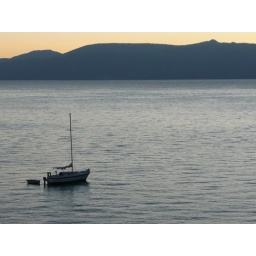
Another shot of the sail boat with the sun rising over Tahoe.